Upma

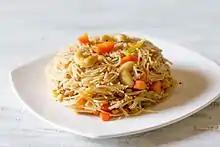
Vermicelli upma

In Karnataka, upma is also served with another common sweet dish of Karnataka, kesari bhath (ಕೇಸರಿ ಬಾತ್), with a scoop of each on one plate, in a presentation commonly called "chow chow bath".